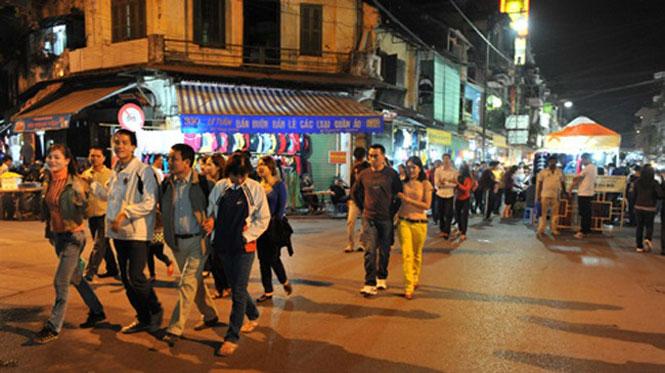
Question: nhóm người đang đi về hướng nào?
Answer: đang đi hướng ra ngoài khu chợ